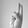
ASL letter: U